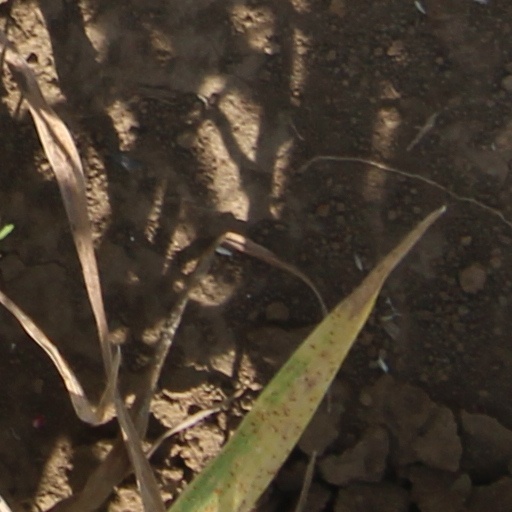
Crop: wheat